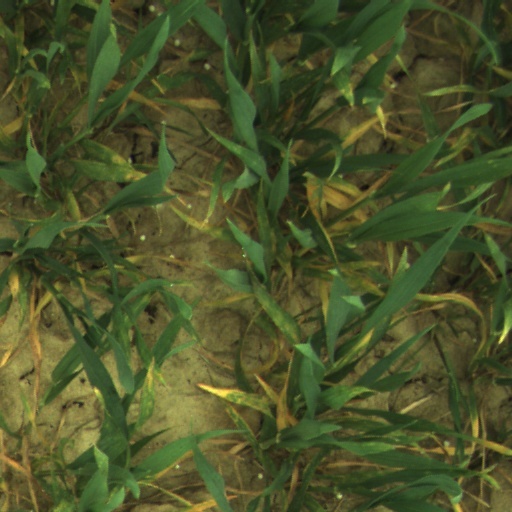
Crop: wheat